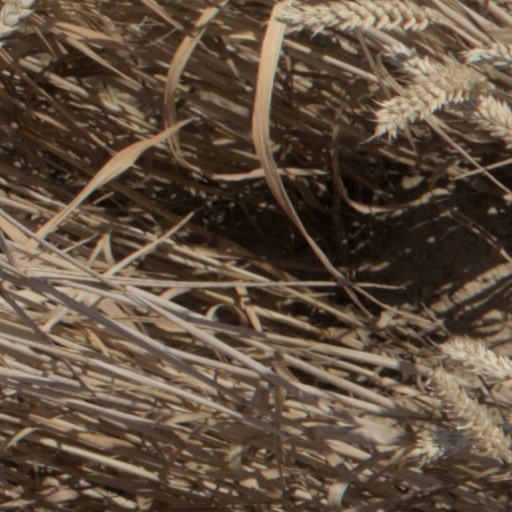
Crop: wheat